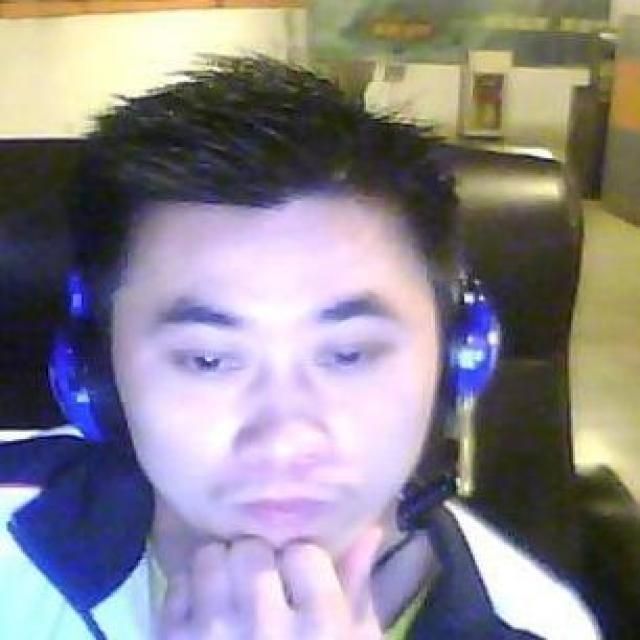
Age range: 21-44